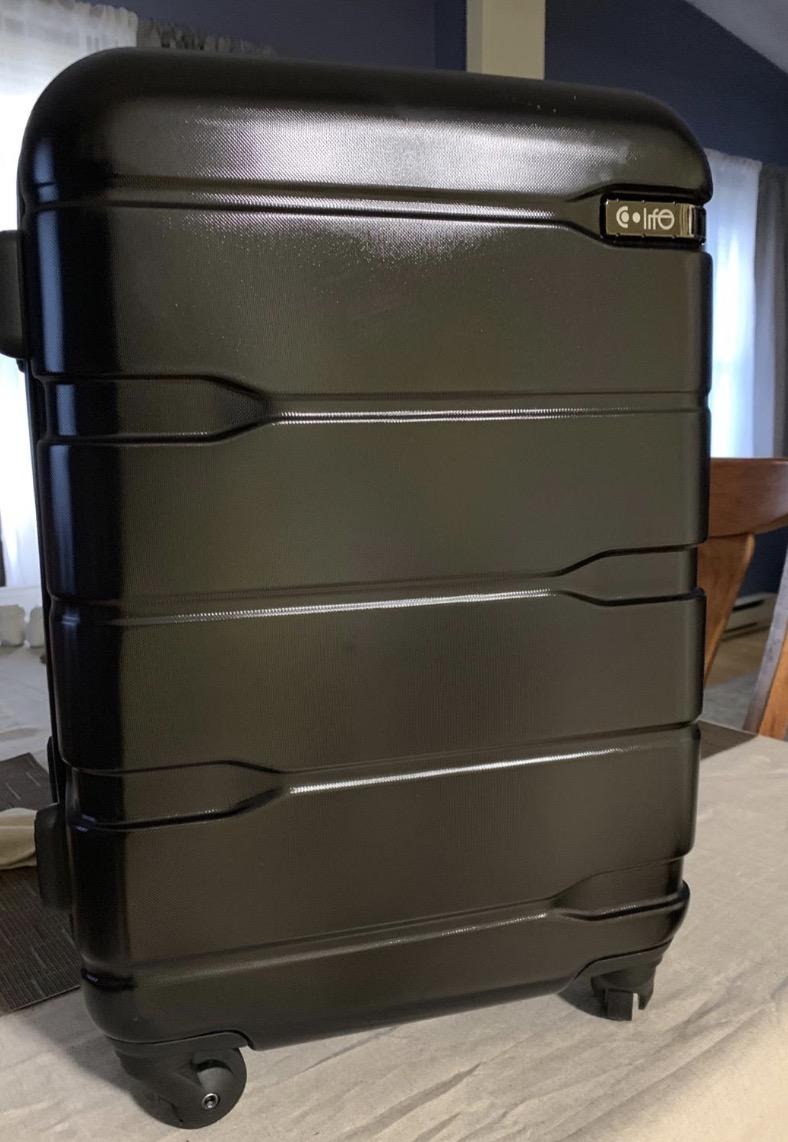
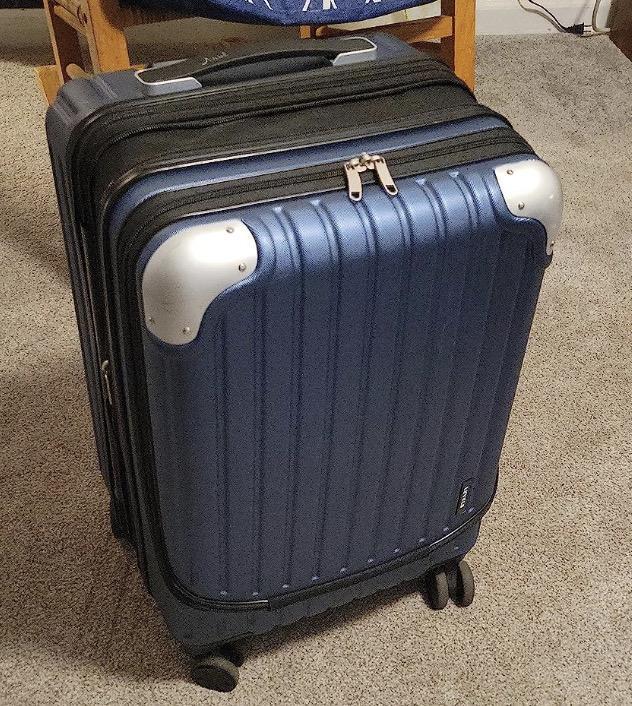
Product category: items_tea
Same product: no